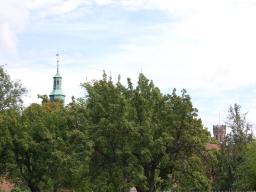
Label: Background_without_leaves